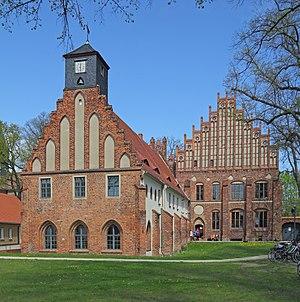
Cet article liste les abbayes cisterciennes actives ou ayant existé sur le territoire allemand actuel. Il s'agit des abbayes de religieux appartenant à l'ordre cistercien.
Le monastère de Zinna est une ancienne abbaye cistercienne, fondée en 1170 par l'évêque Wichmann de Seeburg, située sur la commune de Jüterbog dans la land de Brandebourg, près de Berlin en Allemagne.